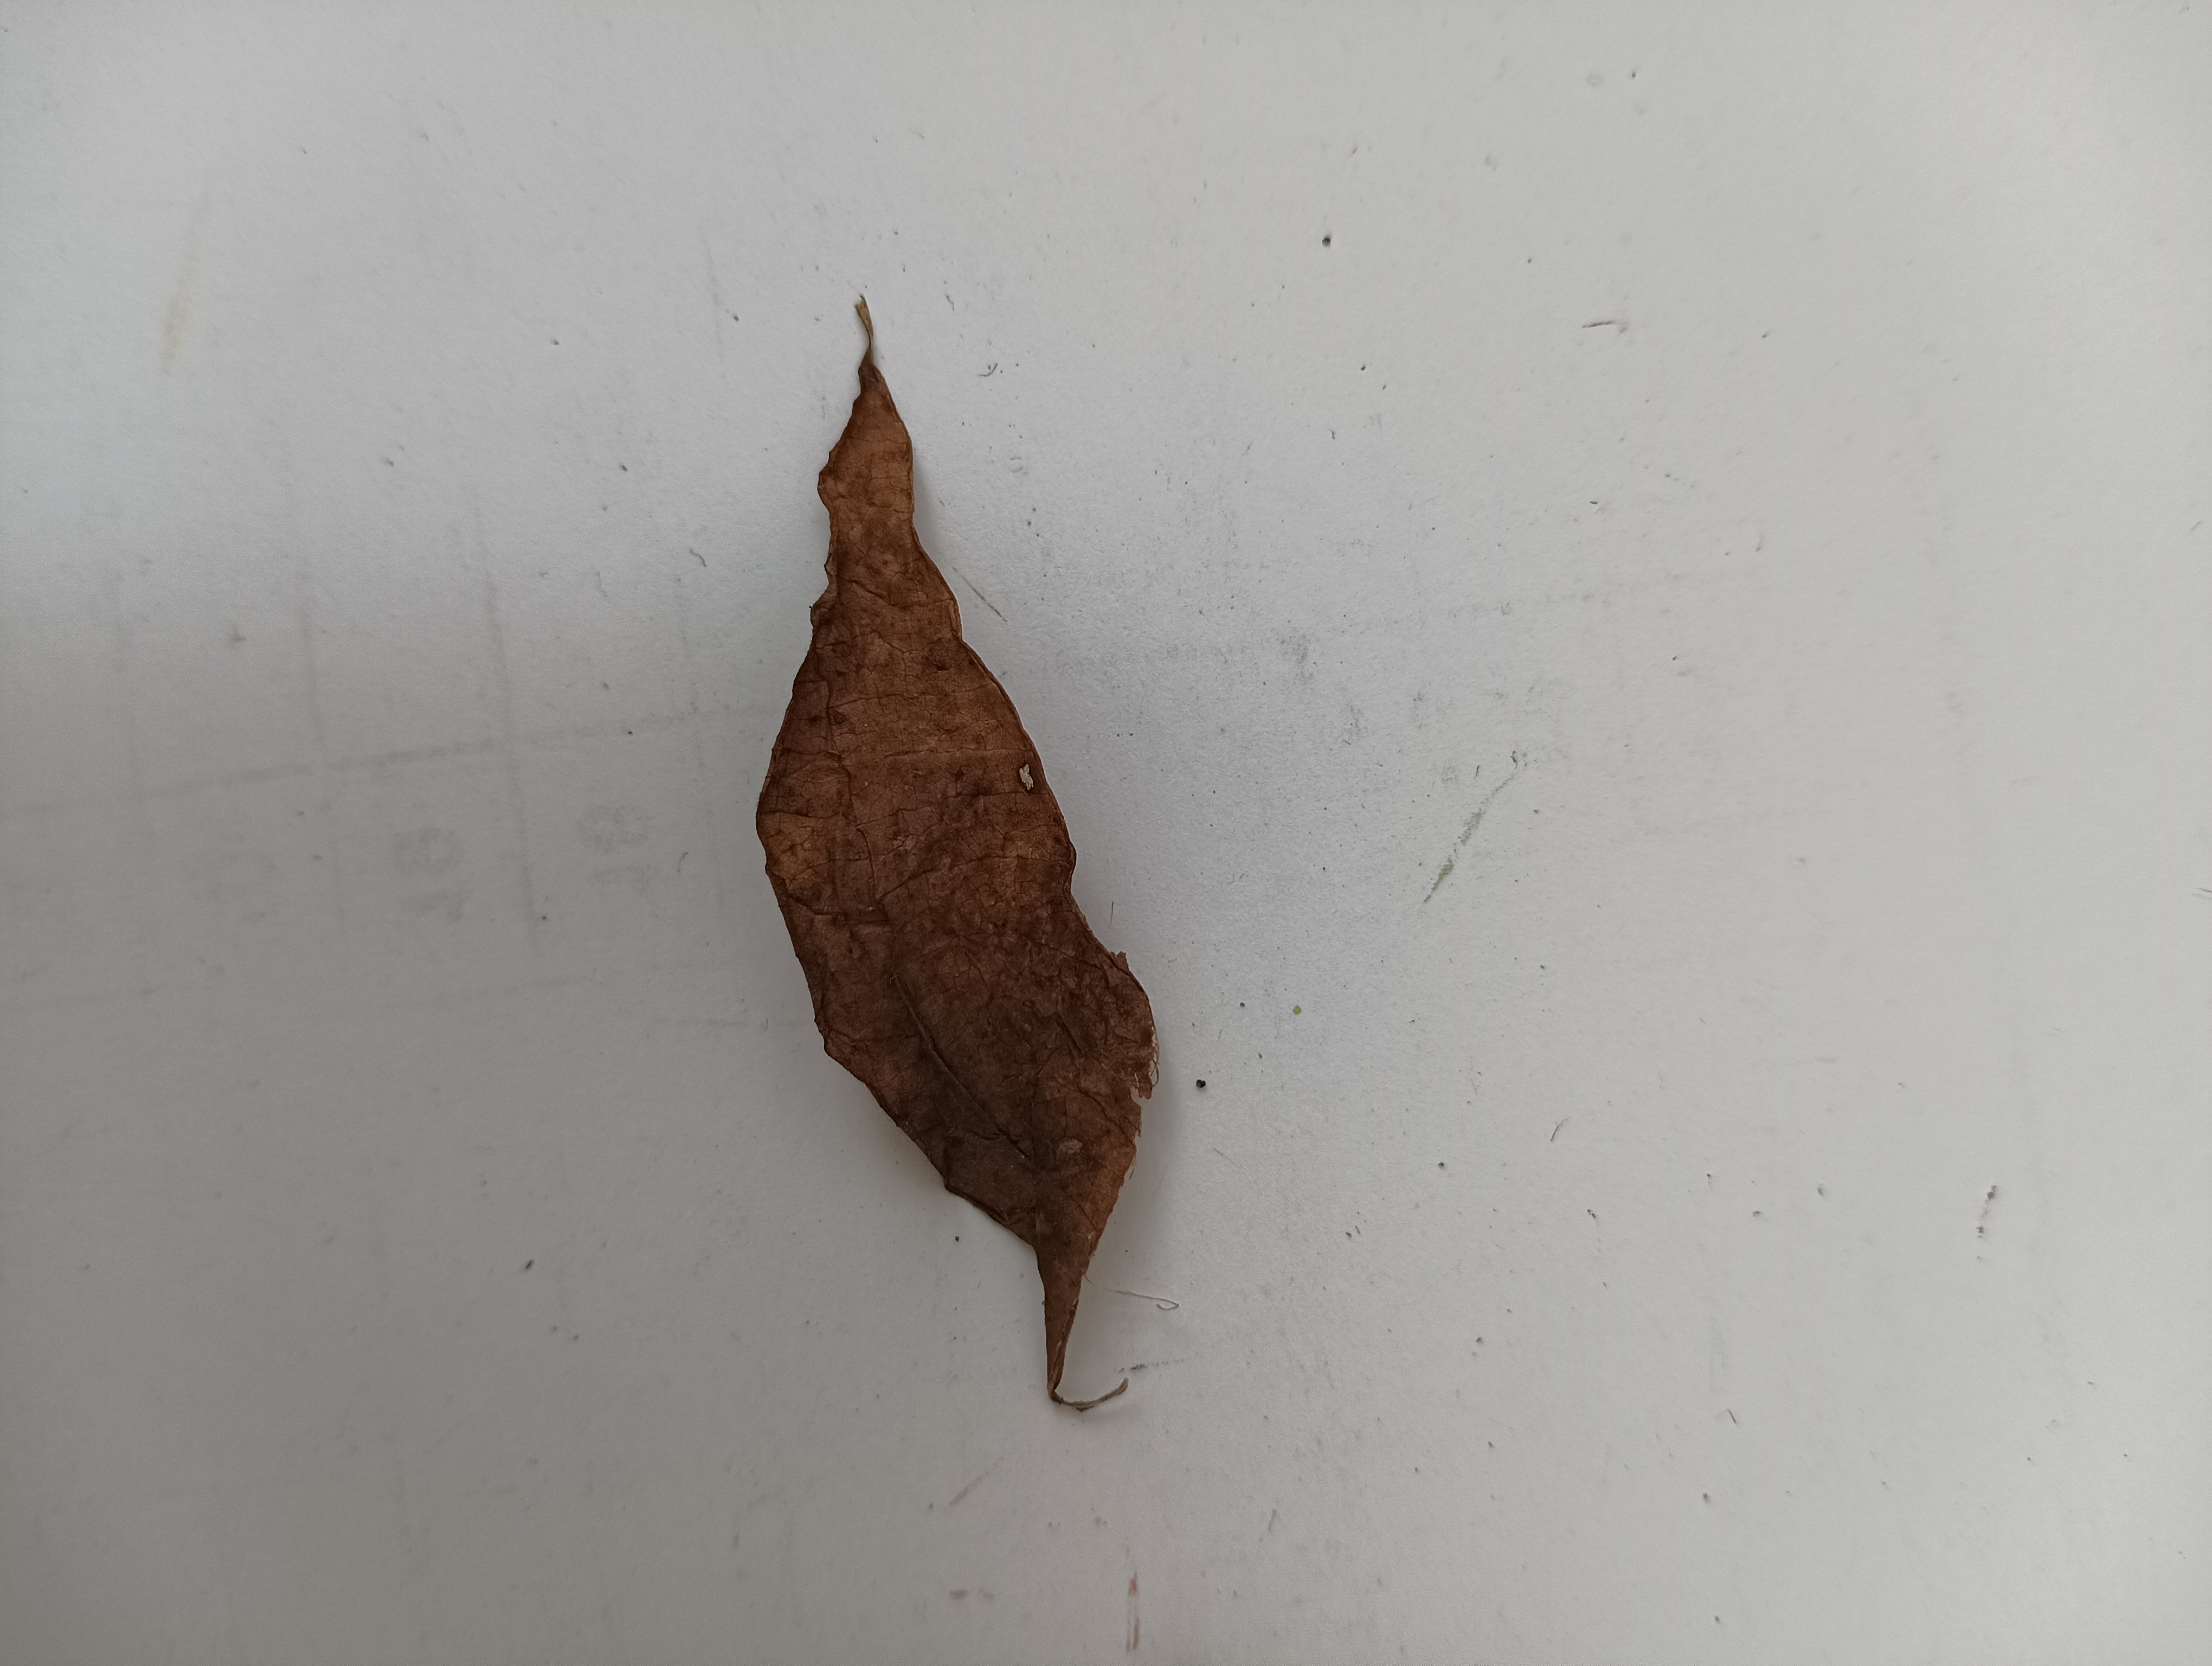
Label: Dry_leaf